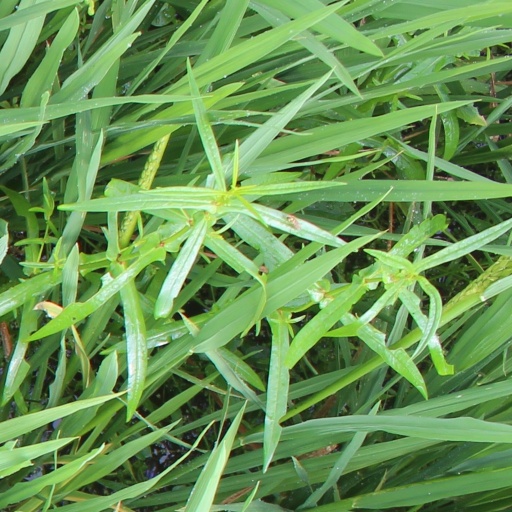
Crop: rice